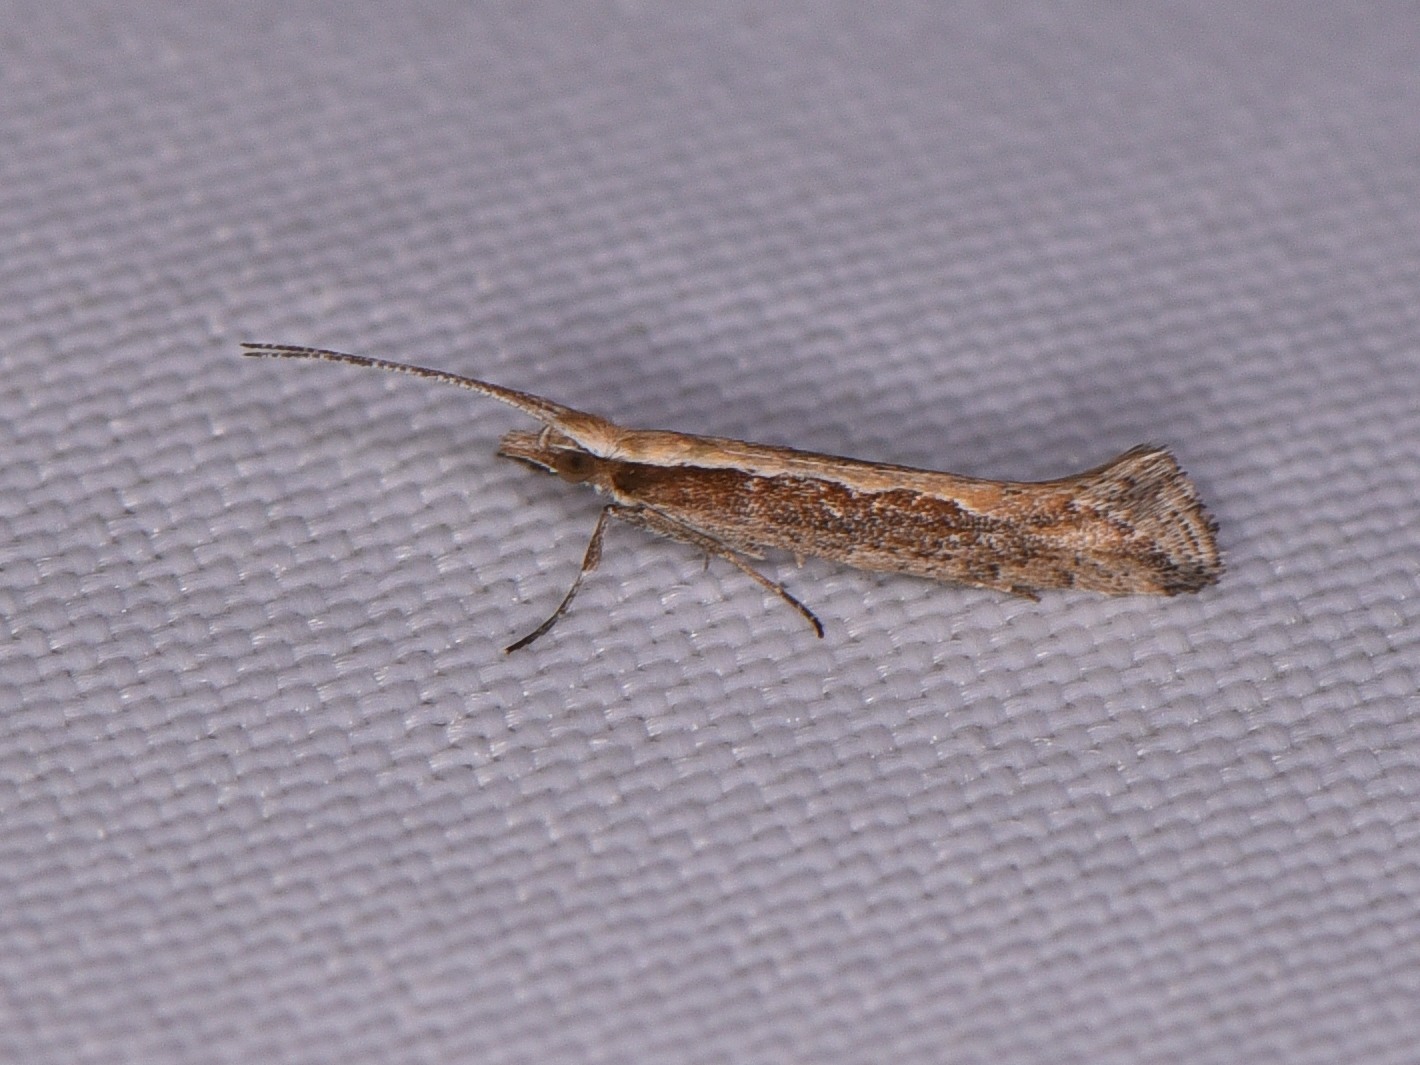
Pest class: diamondback_moth